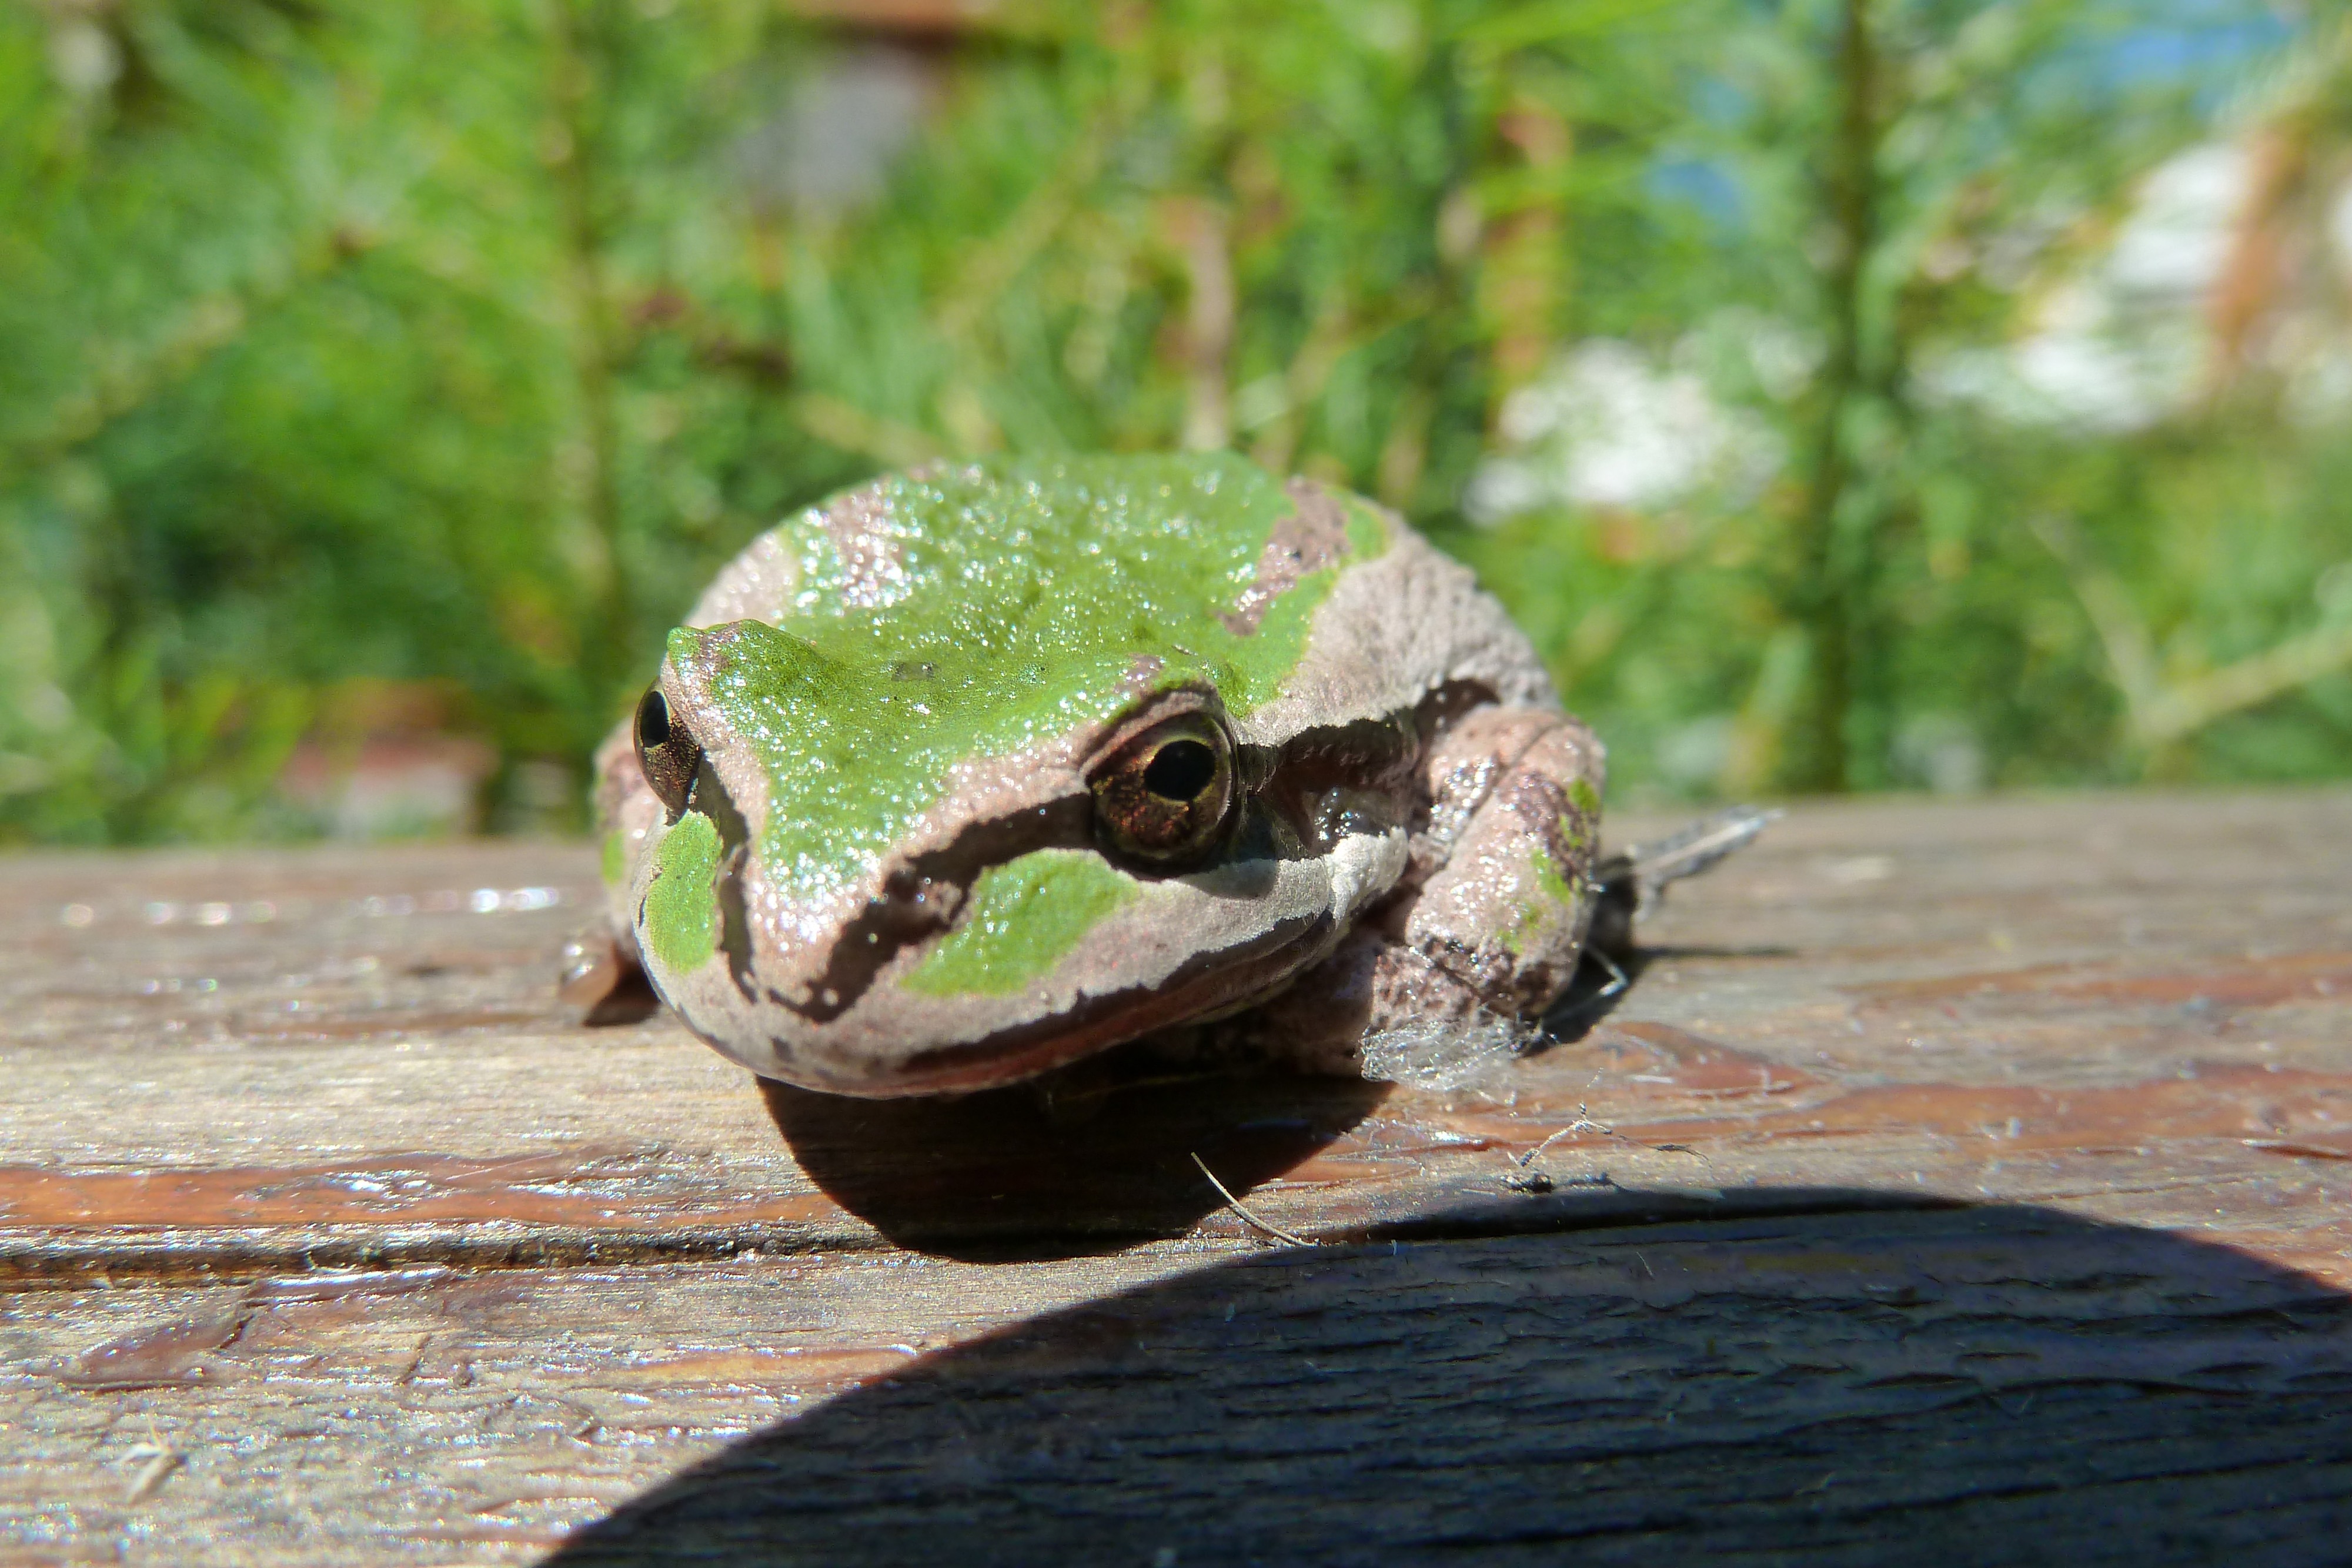
nature, animal, wildlife, green, frog, toad, reptile, amphibian, fauna, tree frog, vertebrate, creature, ranidae